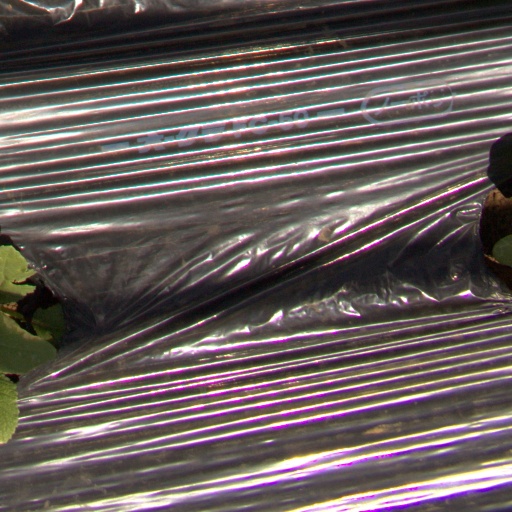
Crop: Jerusalem artichoke